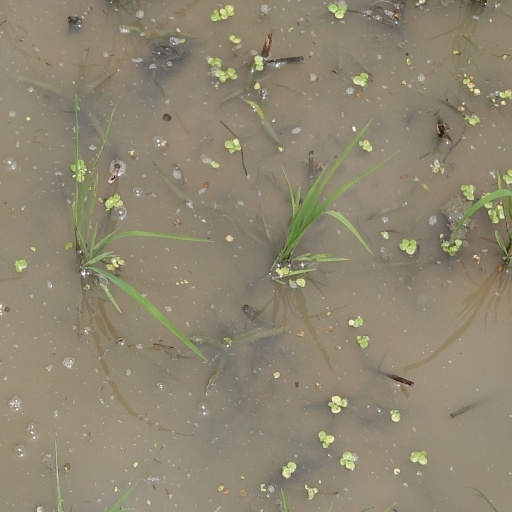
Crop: rice